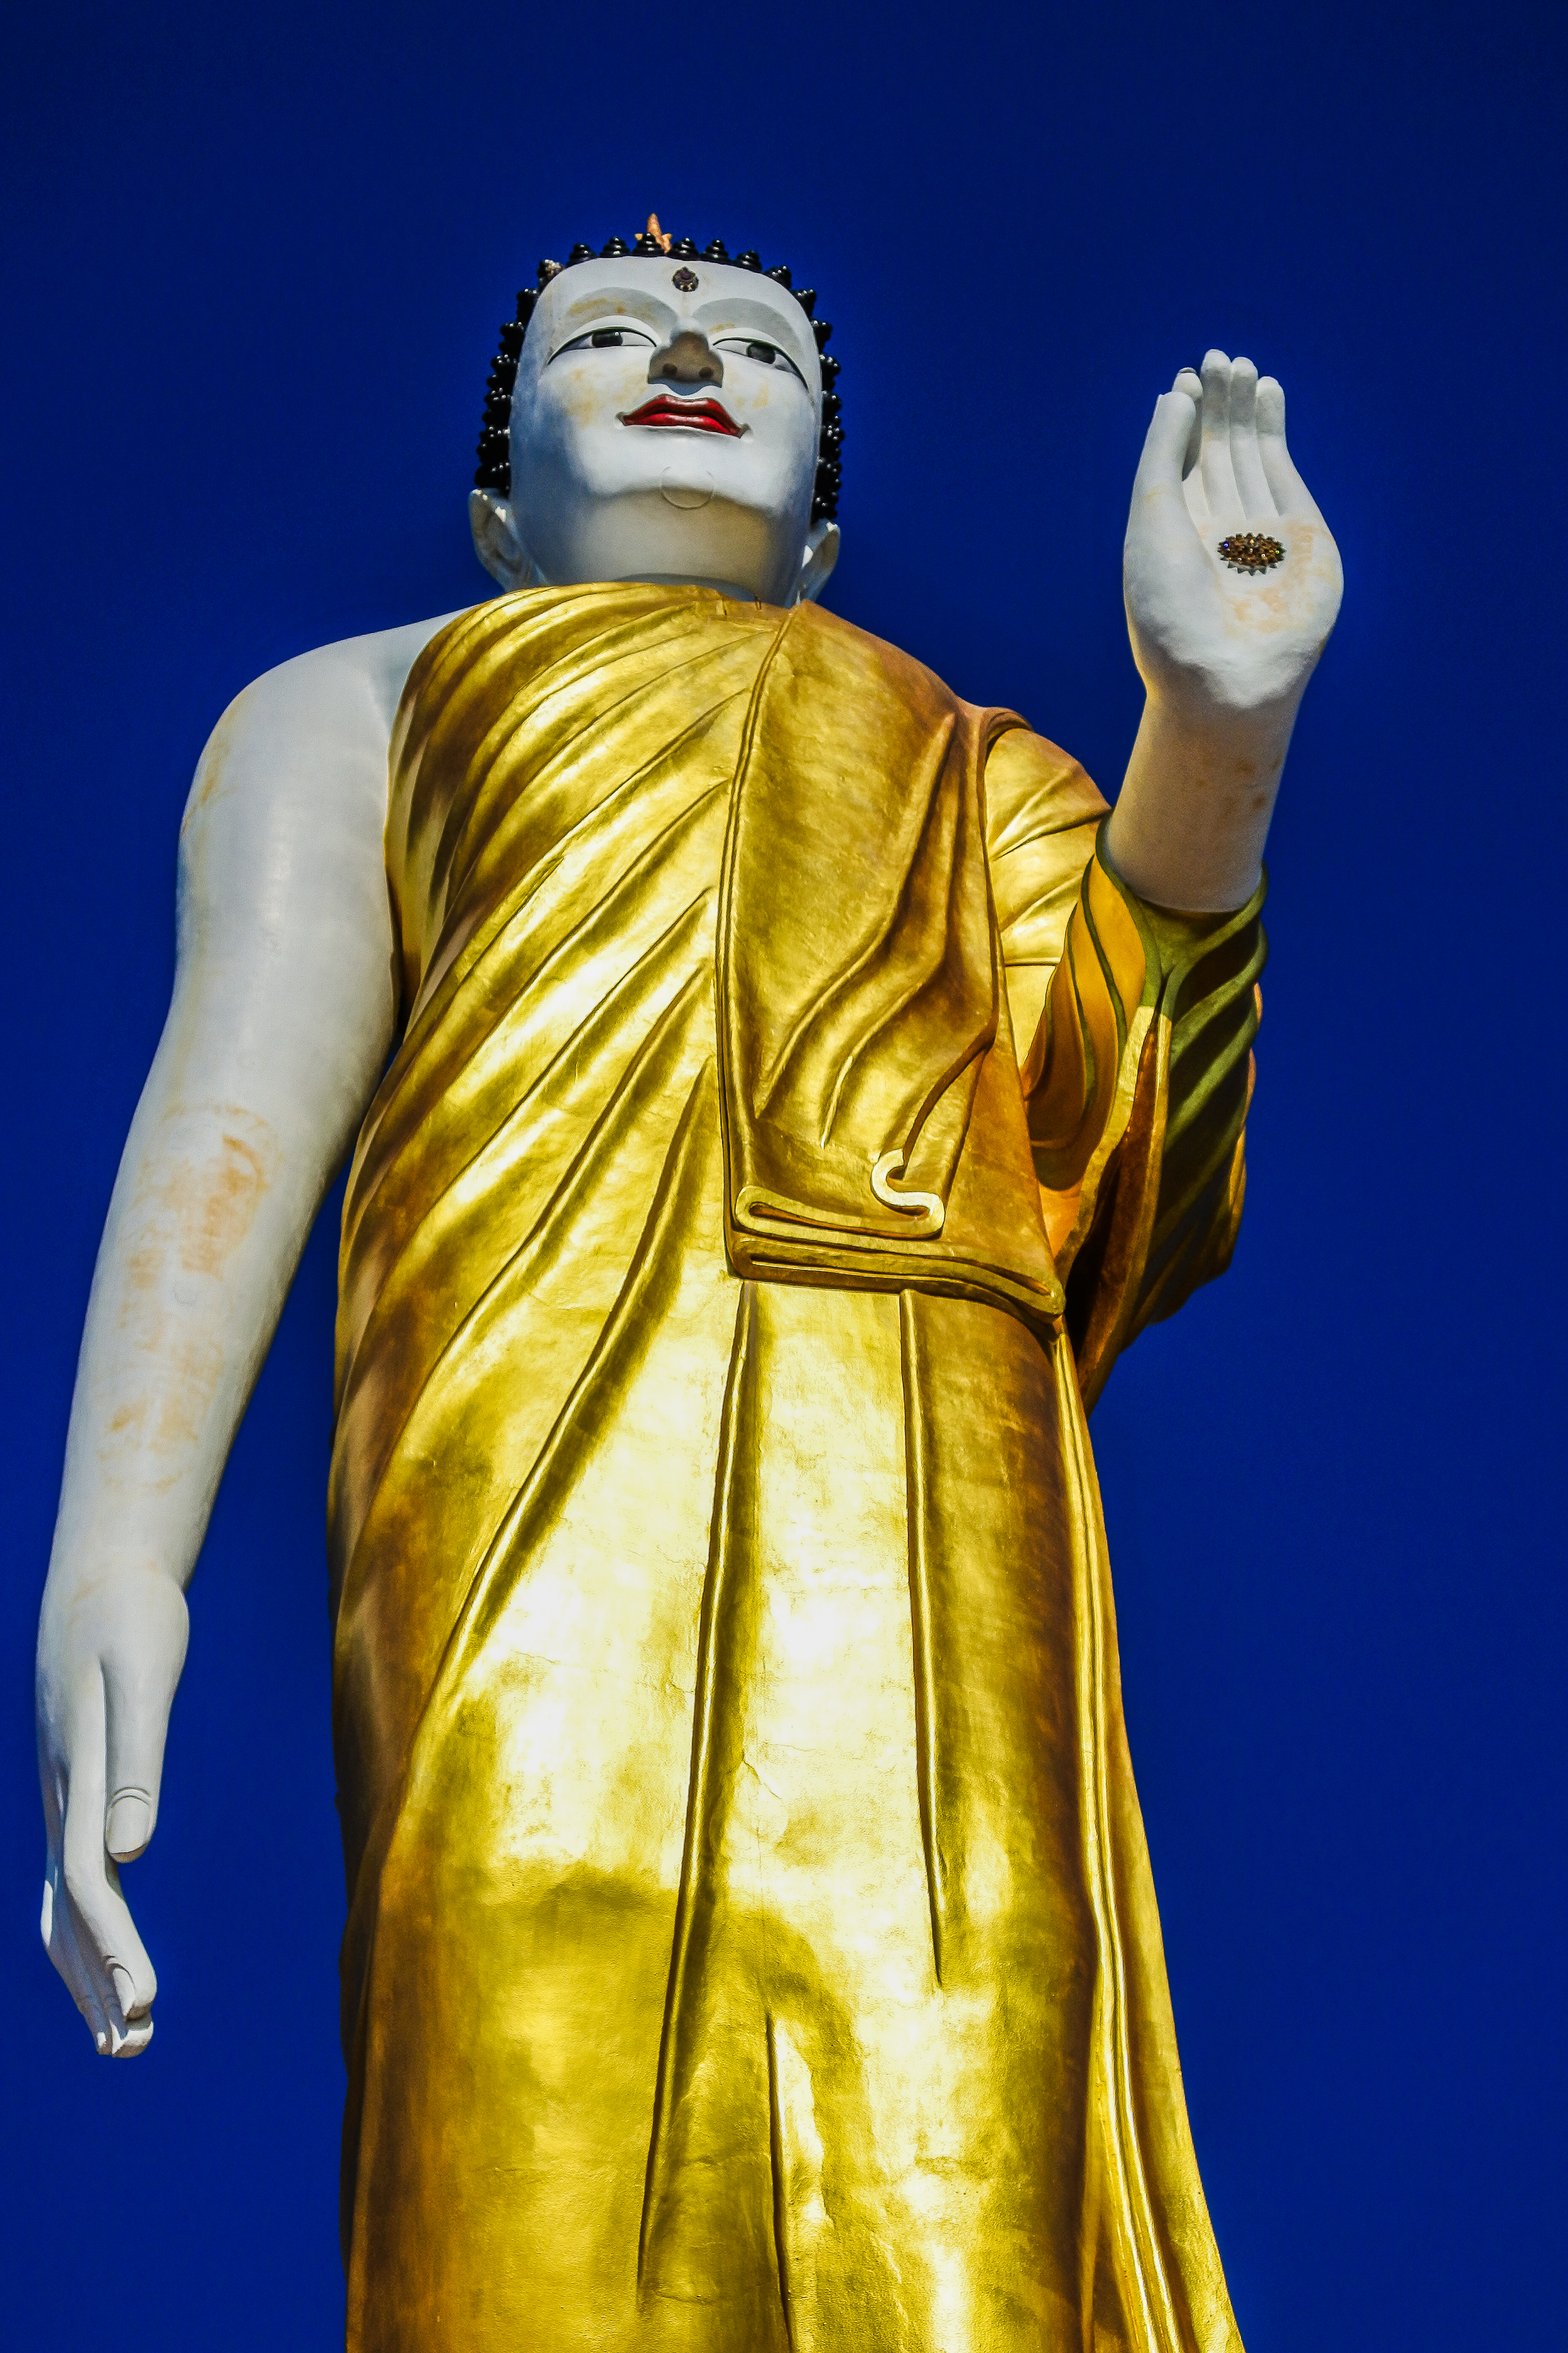
symbol, building, cloud, beautiful, white, buddha, temple of the golden mountain, thailand, yunnan, golden, landmark, sky, image, old, temples, bangkok, thai, brown, ancient, stupa, traditional, background, peace, tibetan, worship, religious, city, tourism, twilight, gold, wat doi kum, chiang mai, wat phra that doi kham, place, architecture, art, famous, asia, asian, wat, buddhism, religion, pagoda, outdoors, prayer, culture, buddhist, temple, travel, statue, yellow, sculpture, monument, hand, classical sculpture, fictional character, place of worship